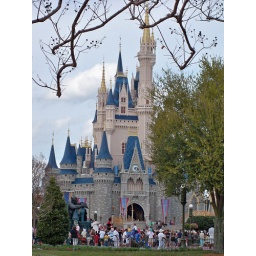
I just like how the castle looks surrounded by trees and people.